Ronit Roy

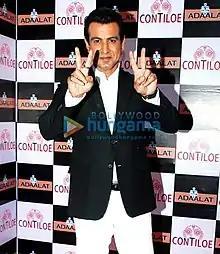
Ronit Roy at Adaalat's 400 episodes celebration.

In 2010, he starred in Sony TV's popular courtroom drama show "Adaalat" as K.D. Pathak, a sharp unique lawyer who only fights for the truth.